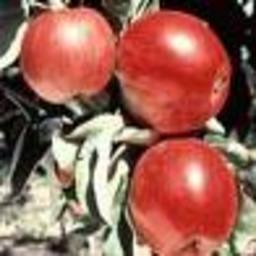
Label: Apple